Kix Brooks

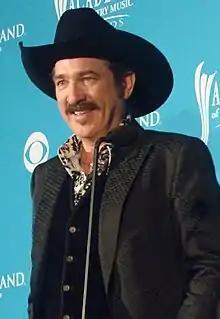
Brooks in April 2010

Brooks' father urged him to pursue his desire to become a musician, and he moved to Nashville, Tennessee, in the early 1980s. His then-girlfriend (now wife Barbara, with whom he has a son and daughter) followed shortly thereafter. He worked for Tree Publishing as a staff songwriter. He recorded his first solo single, "Baby, When Your Heart Breaks Down", for Avion in 1983, but returned to songwriting after it only reached number 73 on the Hot Country Songs chart. Brooks and Dan Tyler co-wrote "Modern Day Romance", released by Nitty Gritty Dirt Band in June 1985; it became the band's second No. 1 hit on the country chart.